USNS Lewis and Clark

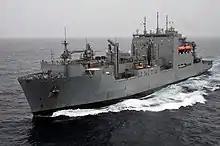
USNS "Lewis and Clark" (T-AKE 1) underway in the Arabian Sea.

In February 2009, the ship was deployed off the coast of Somalia as part of Operation Enduring Freedom - Horn of Africa. The vessel was fitted out to be used as a prison ship for captured pirates.